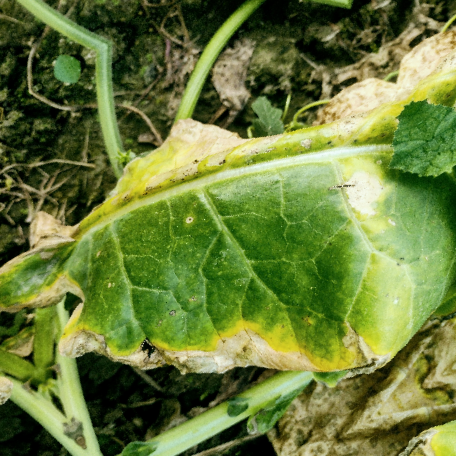
Label: Downy Mildew